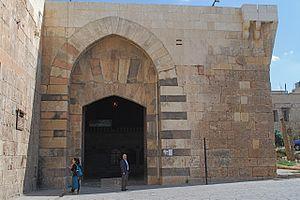
La porte de Qinnasrin, ou Bab Qinassrîn est l'une des neuf portes médiévales de la vieille ville d'Alep, au nord de la Syrie. Elle doit son nom à la ville de Qinnasrîn et à la route qui y mène à partir de cette porte. La porte actuelle a été construite en 1256 sous les Ayyoubides.